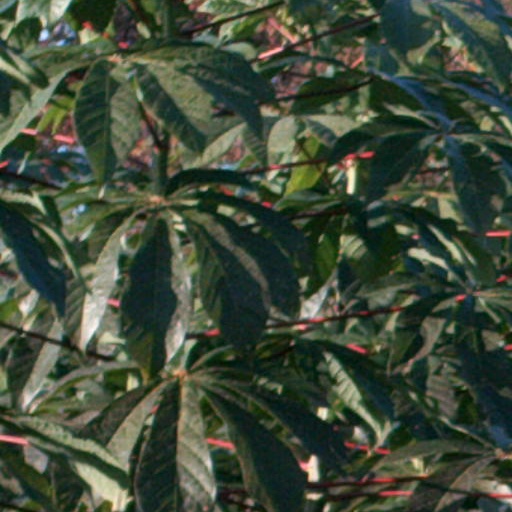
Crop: cassava